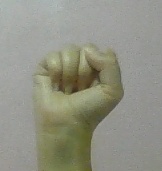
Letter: saad